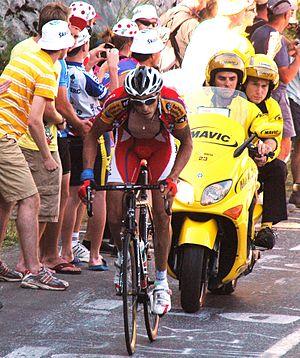
Juan Mauricio Soler Hernández est un coureur cycliste colombien, né le 14 janvier 1983 à Ramiriquí dans le département de Boyacá.